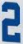
Number: 2